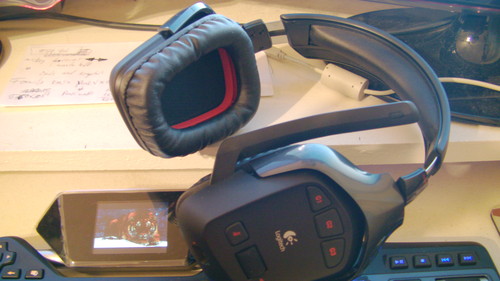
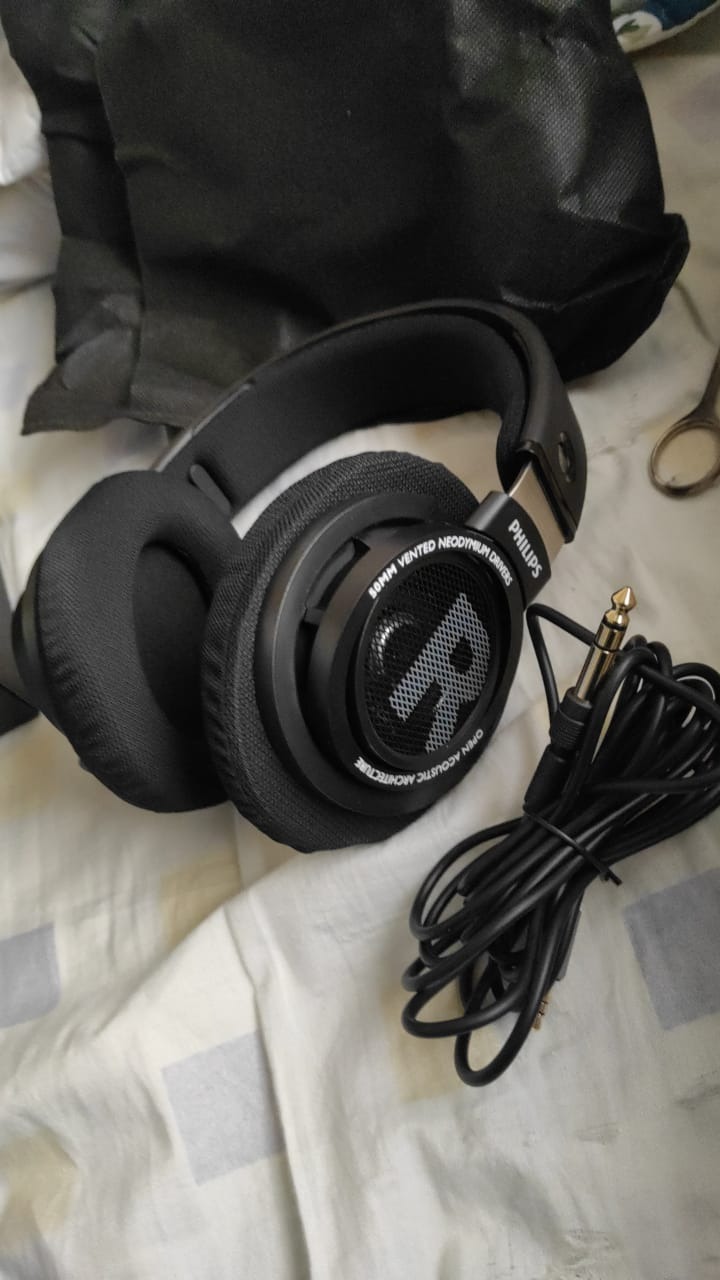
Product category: headphones
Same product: no